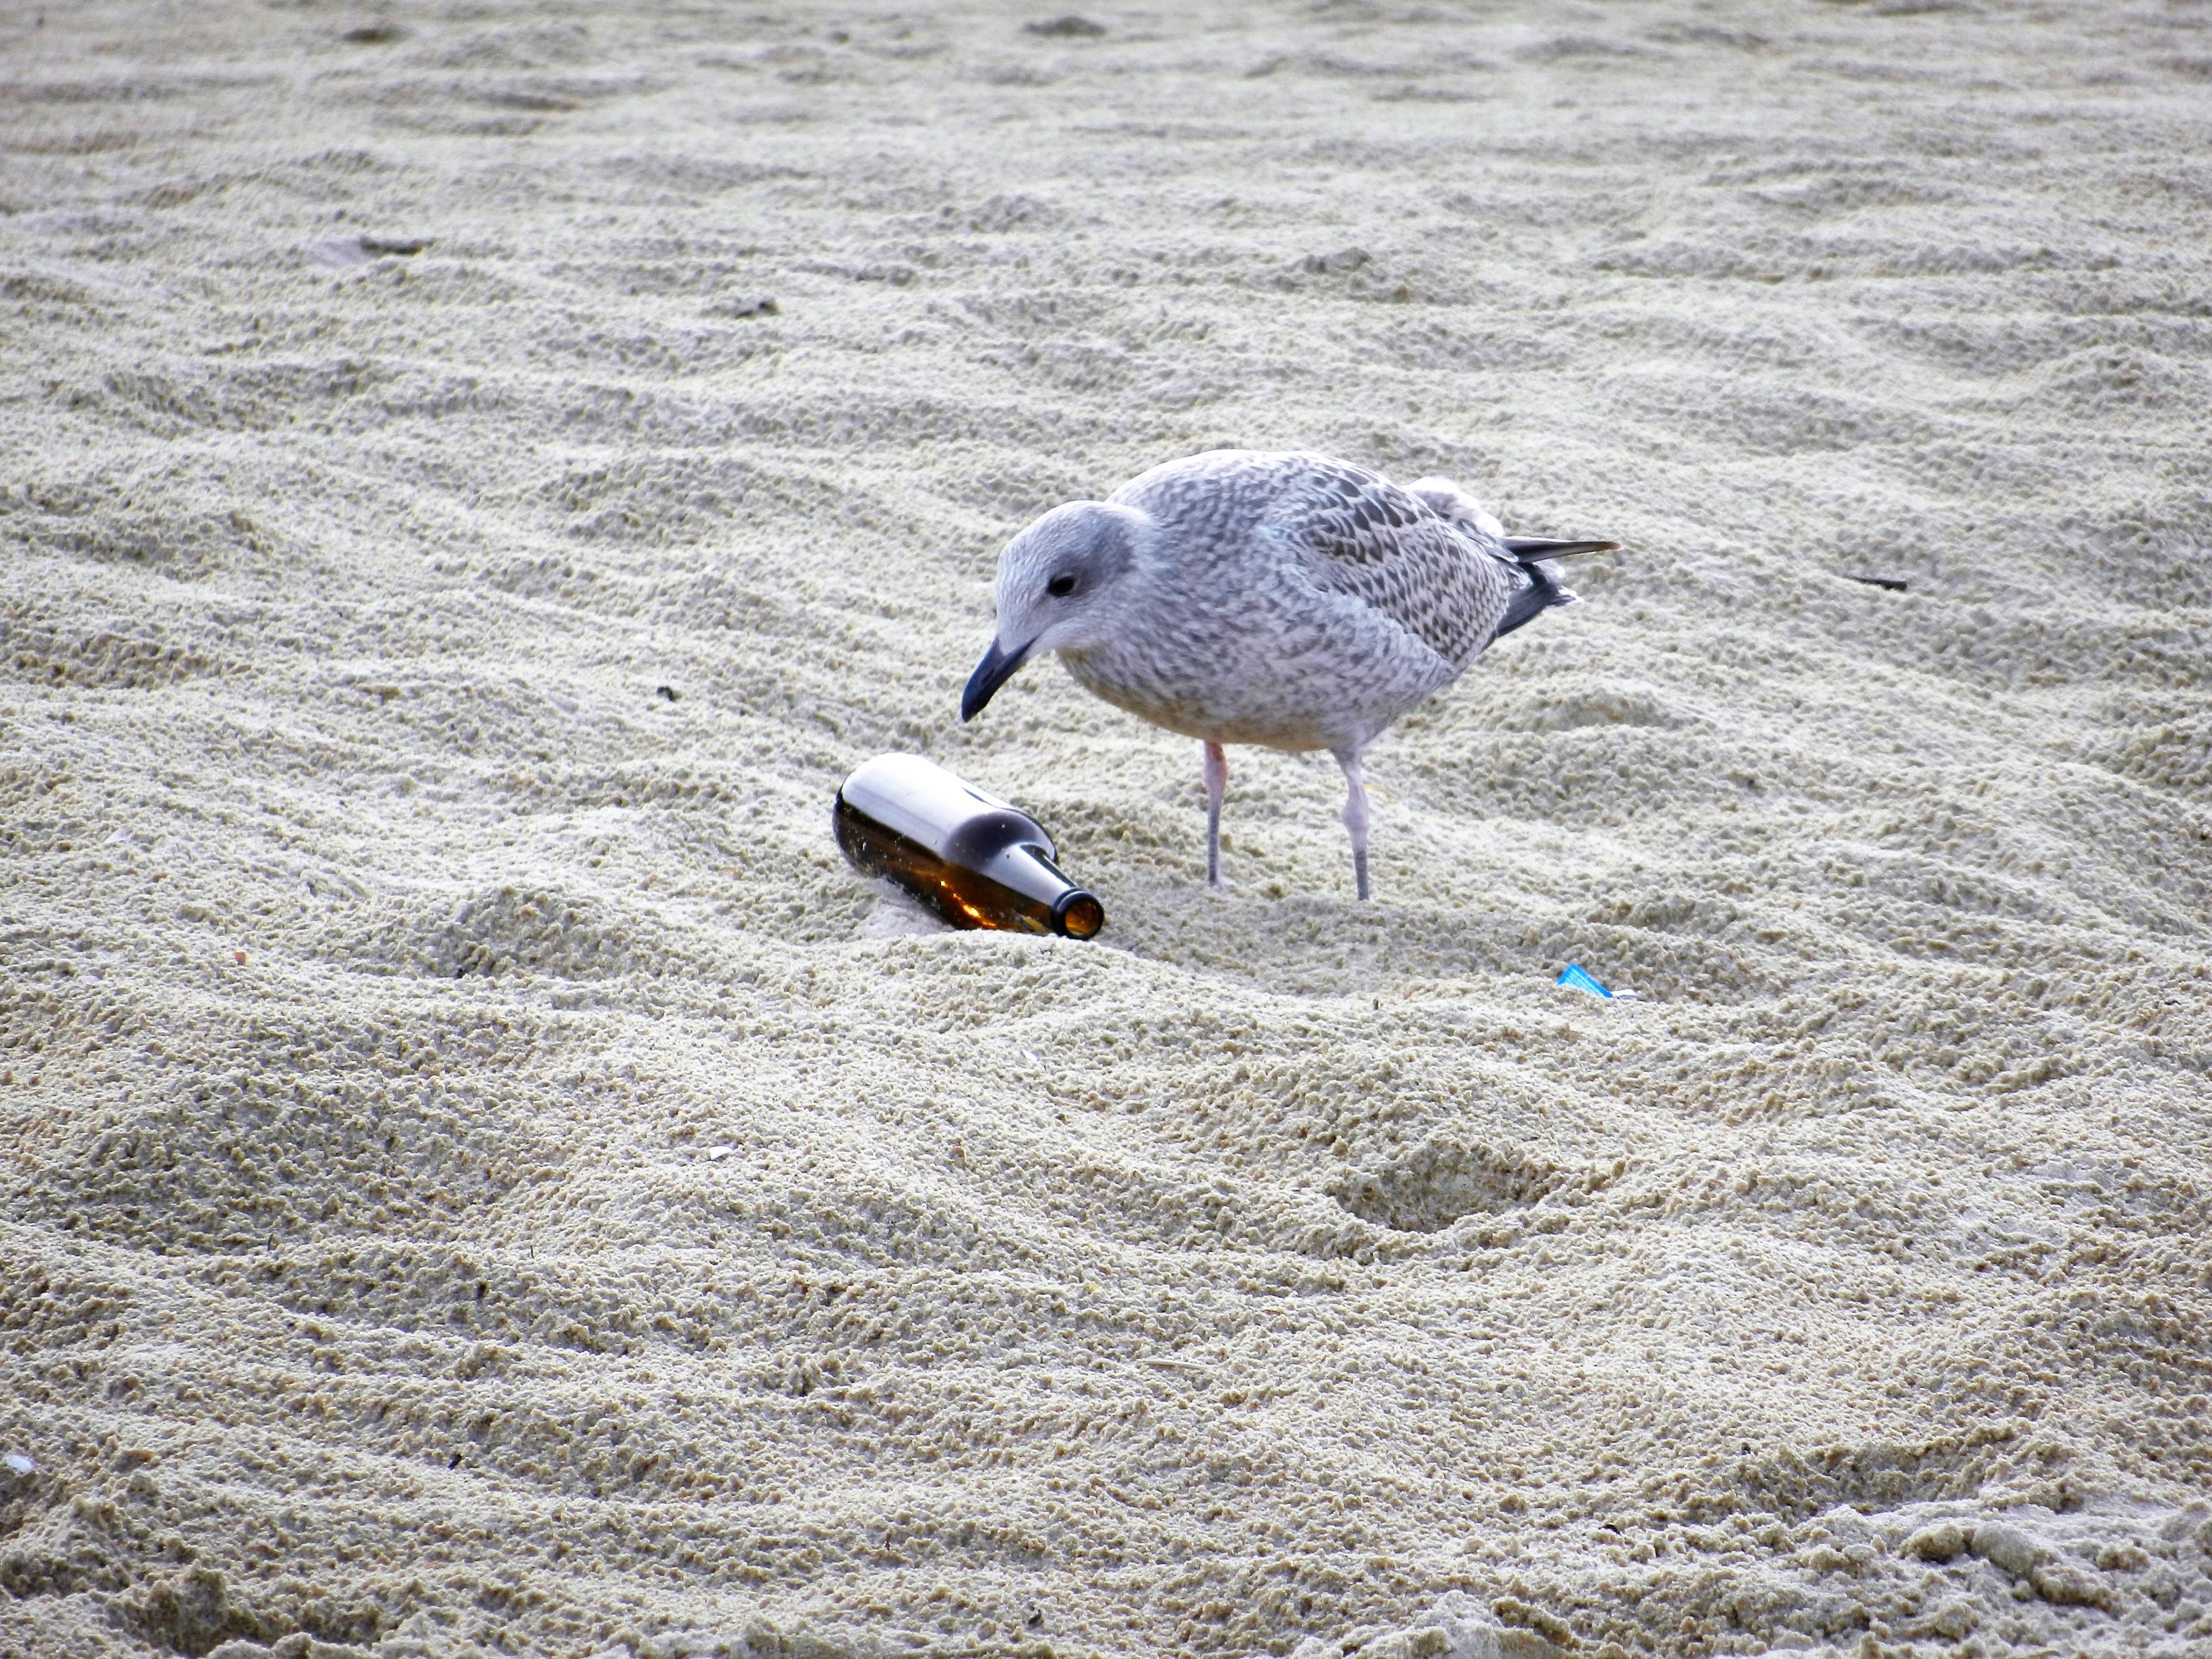
beach, sea, water, nature, sand, bird, pen, seabird, fly, seagull, wildlife, gull, bottle, fauna, beer, birds, duck, wings, animals, vertebrate, garbage, pollution, water bird, shorebird, wild birds, water birds, the seagulls, charadriiformes, mudflat